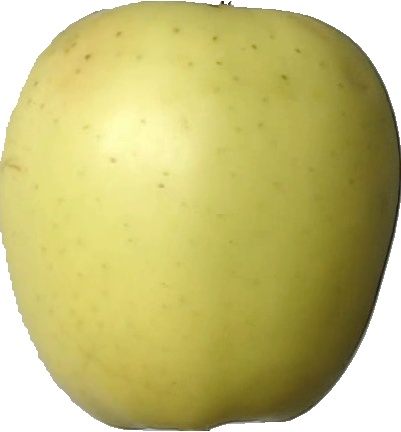
Label: apple_golden_2